Road course ringer

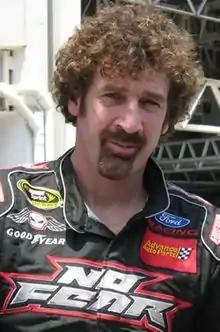
Boris Said is a road course ringer in NASCAR.

In NASCAR, a road course ringer, also known as road course specialist, road course expert, or a road runner, is a non-NASCAR driver who is hired by a NASCAR Cup Series or NASCAR Xfinity Series team to race specifically on road courses.